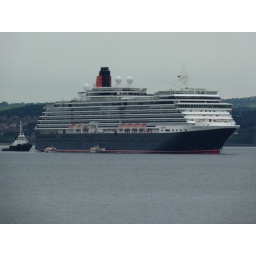
As the tide turned the ship gently turned to face downstream aided by a tug.